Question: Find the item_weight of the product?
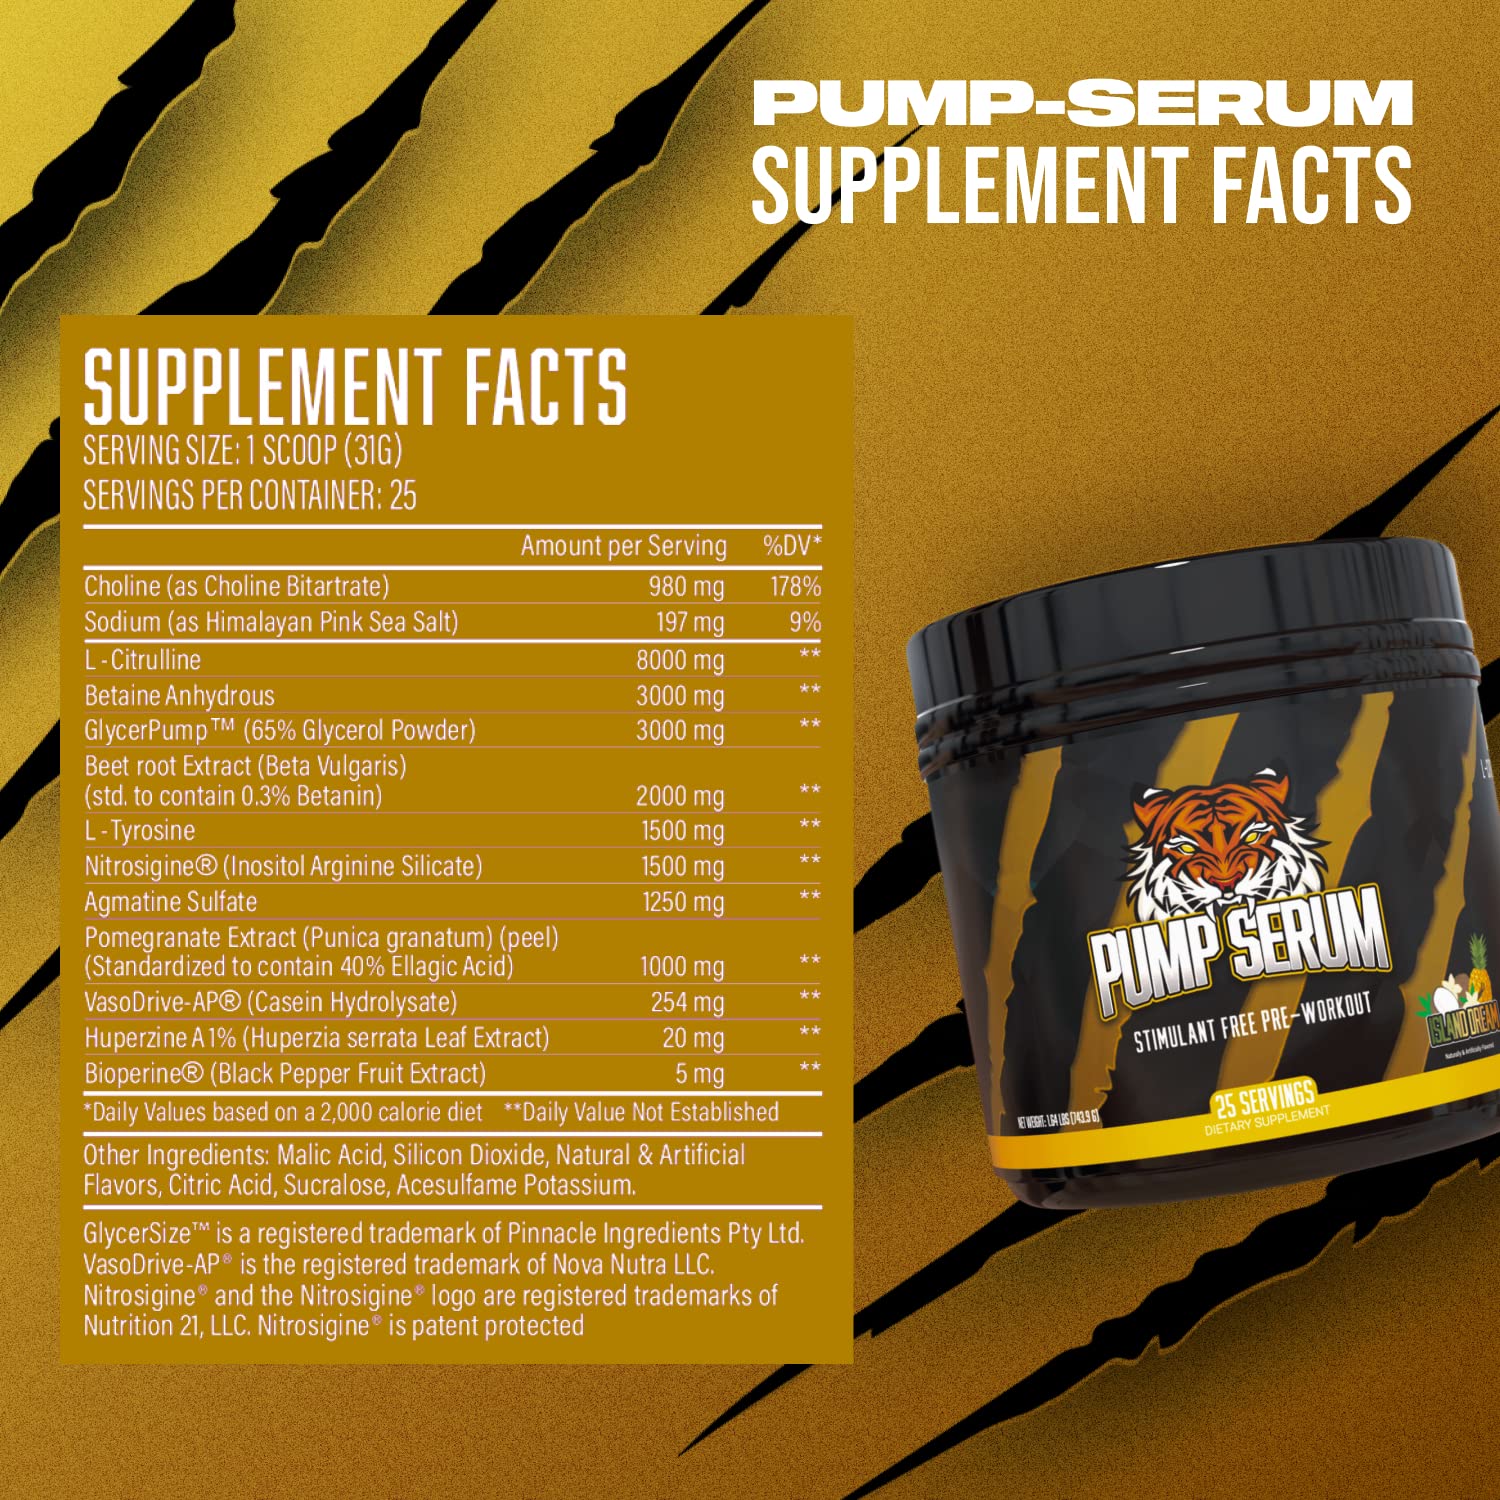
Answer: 164.0 pound